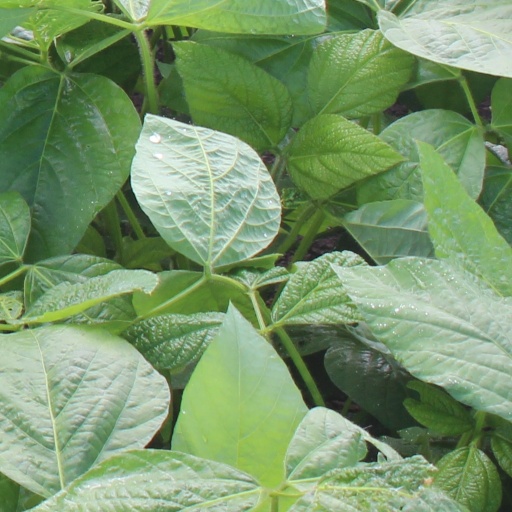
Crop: soybean